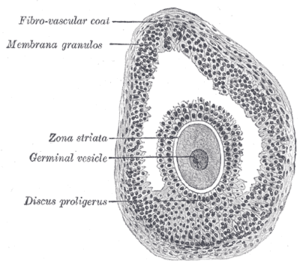
Follikel
Tværsnit af en kats follikel, forstørret 50 gange
"Follikel er navnet på cellerne, der omringer en kvindes æg under modningen. I dette tidsrum fungerer folliklen som en slags ""hjælpeceller"", der hjælper med at modne ægget.